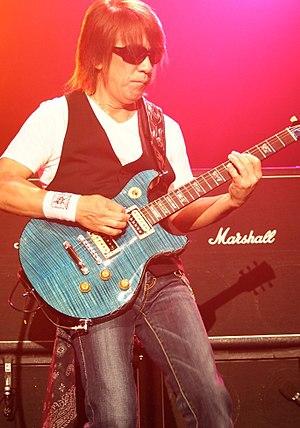
Takahiro Matsumoto, plus connu sous le nom de Tak Matsumoto, est un guitariste japonais né le 27 mars 1961 à Osaka. Il est également compositeur, producteur, et arrangeur. Tak Matsumoto doit initialement sa notoriété à B'z, groupe de rock japonais ayant à ce jour connu le plus gros succès commercial du Japon, et dont il est le leader. Il a également réalisé une carrière solo au cours de laquelle il a sorti une dizaine d'albums.